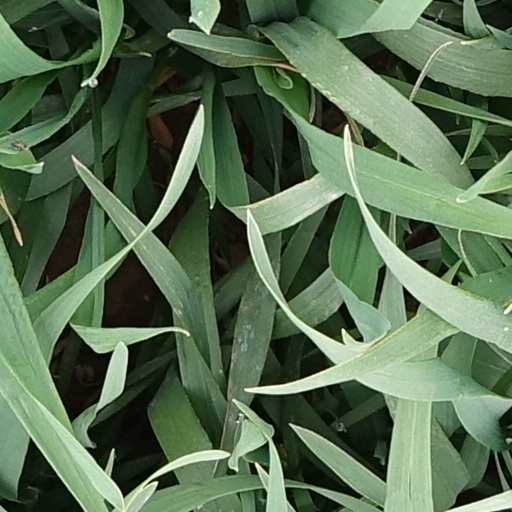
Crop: wheat